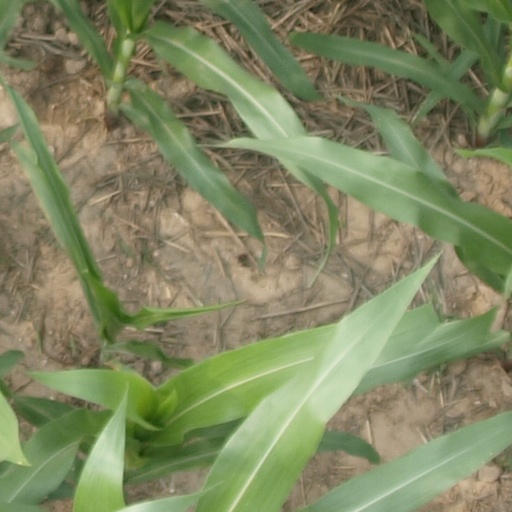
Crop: maize; corn